Mohan Joshi

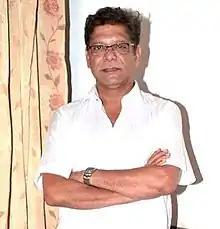

Mohan Joshi is an Indian film, television and theater actor. He has worked in Hindi, Marathi and Bhojpuri films.